Blairmount, New South Wales

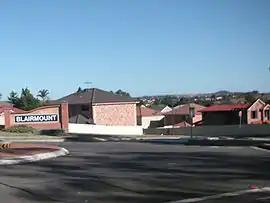
Housing estate in Blairmount

Blairmount is a suburb of Sydney, in the state of New South Wales, Australia 58 kilometres south-west of the Sydney central business district, in the local government area of the City of Campbelltown. It is part of the Macarthur region. Its main road is Clydesdale Drive and its other streets are named after horse breeds.